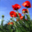
Label: poppy